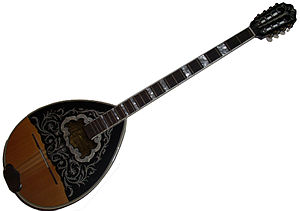
Bouzouki
Bouzouki er et græsk strengeinstrument. Bouzoukien, som kan klassificeres som en langhalset lut, har tre eller fire kor. Bouzoukien med fire kor stemmes normalt Cc Ff AA dd. I midten af 1960'erne blev bouzoukien introduceret i Irland og optaget i den irske folkemusik-tradition. I modsætning til græsk bouzouki er irsk bouzouki fladbundet og stemmes som en oktavmandolin – 'G'G DD AA ee.